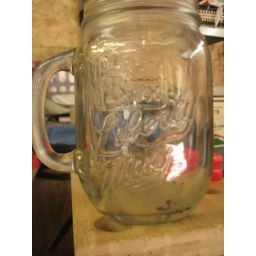
Jack in the Box glass mug commemorating the U.S. Bicentennial in 1976.